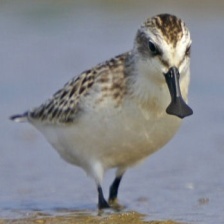
Species: SPOON BILED SANDPIPER
Scientific name: CALIDRIS PYGMAEA
ImageNet parent category: red-backed_sandpiper